Lawyer

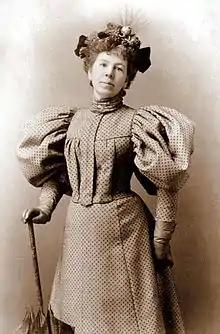

The educational prerequisites for becoming a lawyer vary greatly across countries. In some countries, law is an undergraduate degree culminating in a bachelors or master's degree in law. In some of these jurisdictions, it is common or even required for students to earn another bachelor's degree at the same time. Where law is taught as an undergraduate degree, legal training after law school may comprise advanced examinations, apprenticeships, and additional coursework at special government institutes. For example, in many English common law jurisdictions, individuals with a law degree have to undergo further education and professional training before qualifying as a lawyer, such as the Bar Professional Training Course.